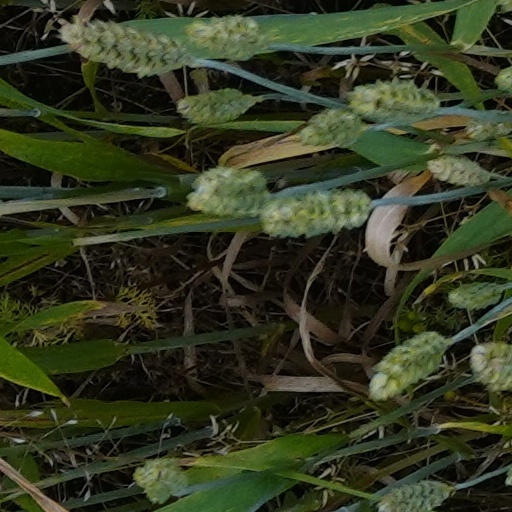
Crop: wheat